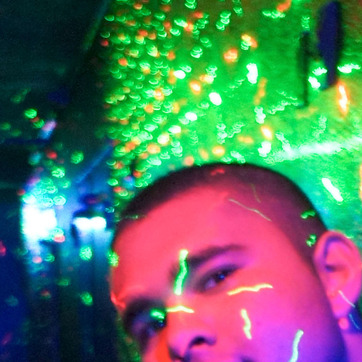
Material: hair